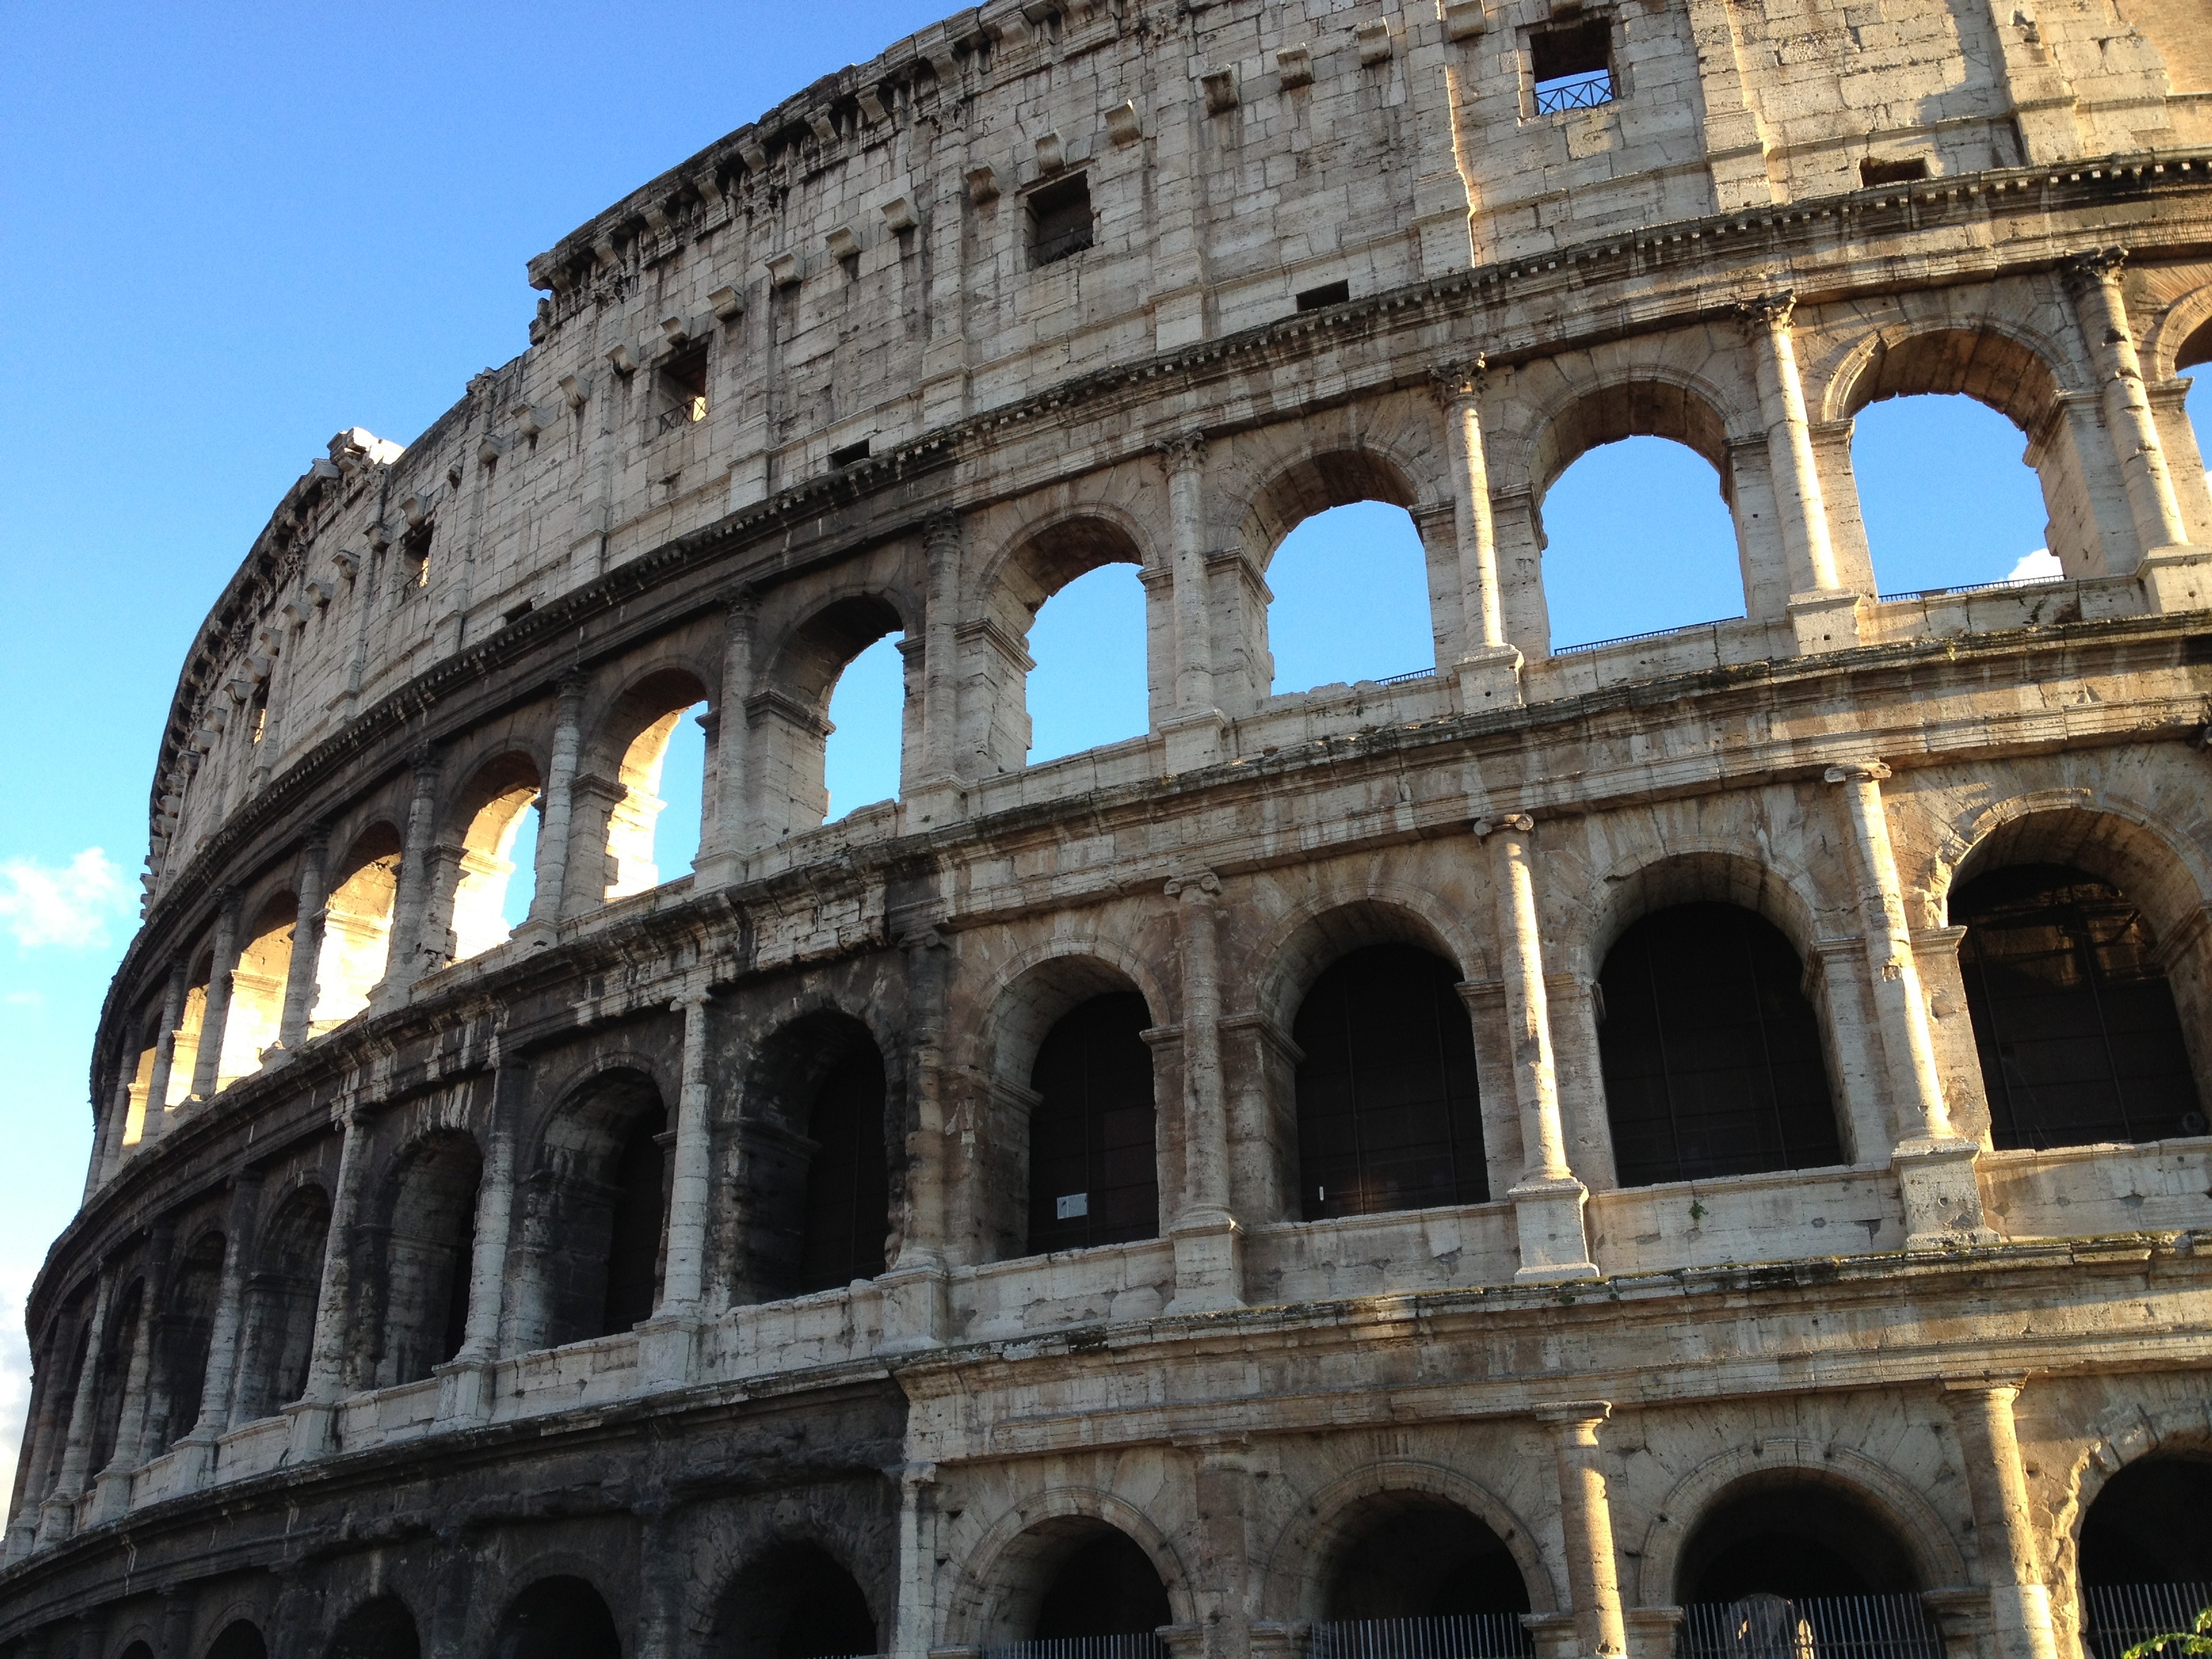
architecture, structure, palace, travel, arch, ancient, landmark, italy, facade, tourism, arena, rome, amphitheatre, history, basilica, ancient rome, coliseum, roman temple, ancient history, human settlement, ancient roman architecture